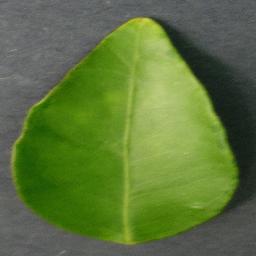
Label: Orange___Haunglongbing_(Citrus_greening)